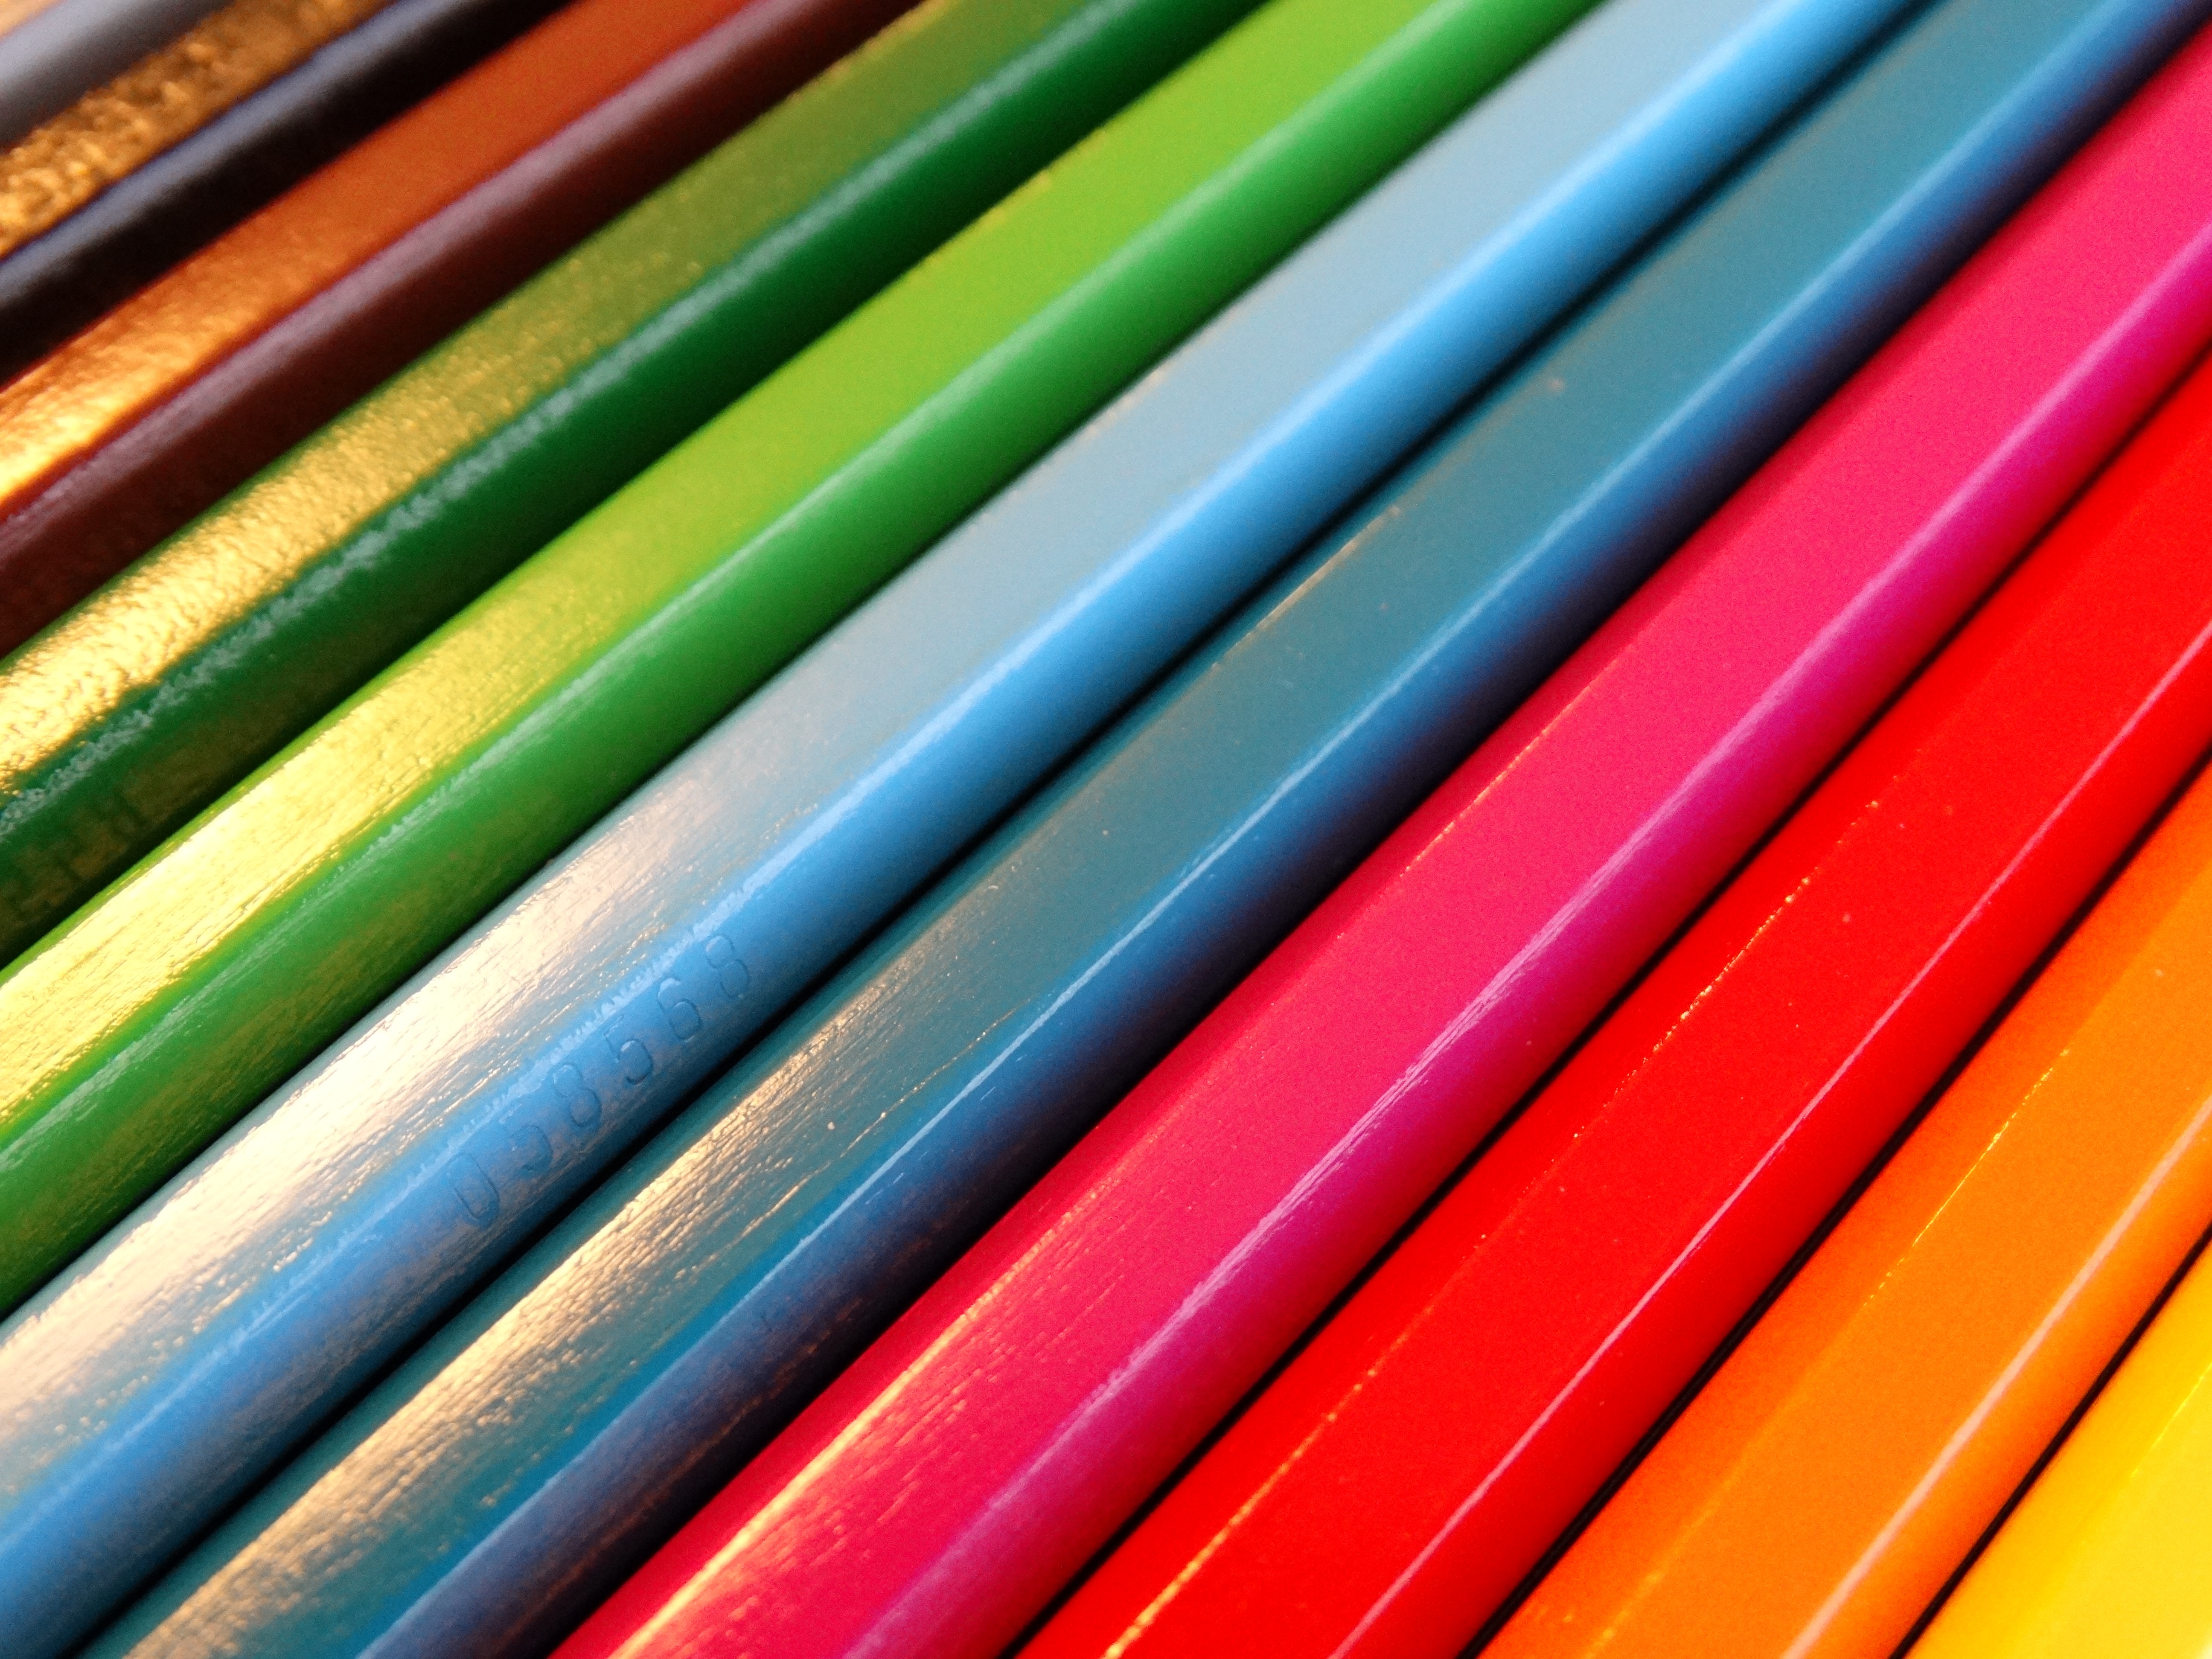
line, green, red, color, paint, colorful, material, pens, school, draw, shape, colour pencils, window covering, cue stick